Tuxpan

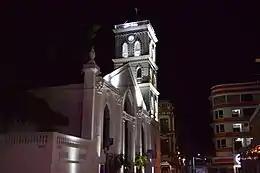
Catedral de Nuestra Señora de la Asunción at night

Being the nearest port to Mexico City, Tuxpan is an important commercial link for Mexican imports and exports. Tuxpan is now primarily a grain port, with emphasis on soybeans and maize. Off-shore links to oil pipelines are used to transfer petroleum products to and from tanker ships operated by Pemex, Mexico's state-owned oil company. As part of the Pemex operations and infrastructure in the city, a facility on the river manufactures and maintains oil rigs for use in the Gulf of Mexico.